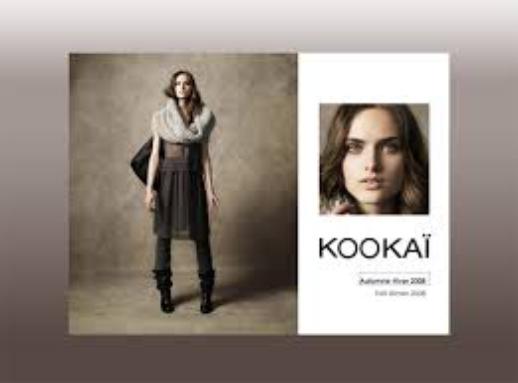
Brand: Kookai
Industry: Clothes